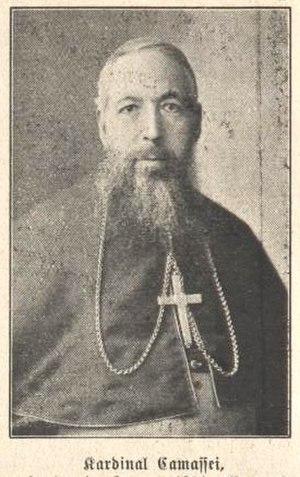
Filippo Camassei est un cardinal italien du début du XXᵉ siècle.